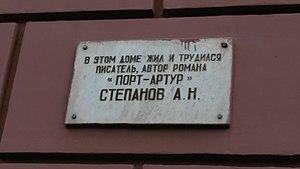
Alexandre Nikolaïevitch Stepanov est un écrivain soviétique d'origine russe, lauréat du Prix Staline en 1946 pour son livre Port-Arthur, ouvrage de référence sur la guerre russo-japonaise de 1904-1905.